Martin Müürsepp

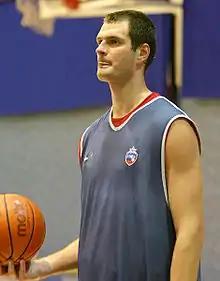
Müürsepp with CSKA Moscow in 2004

Martin Müürsepp (born 26 September 1974) is an Estonian professional basketball coach and former player, who is the head coach of Haljala NGU of the I liiga. Widely regarded as one of Estonia's greatest basketball players of all time, he is the first Estonian to have played in the National Basketball Association (NBA).